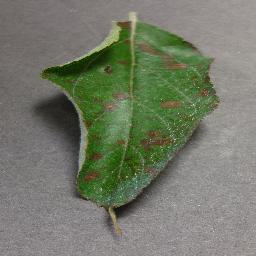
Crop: apple
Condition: cedar_rust